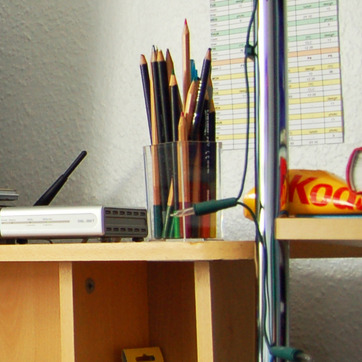
Material: plastic